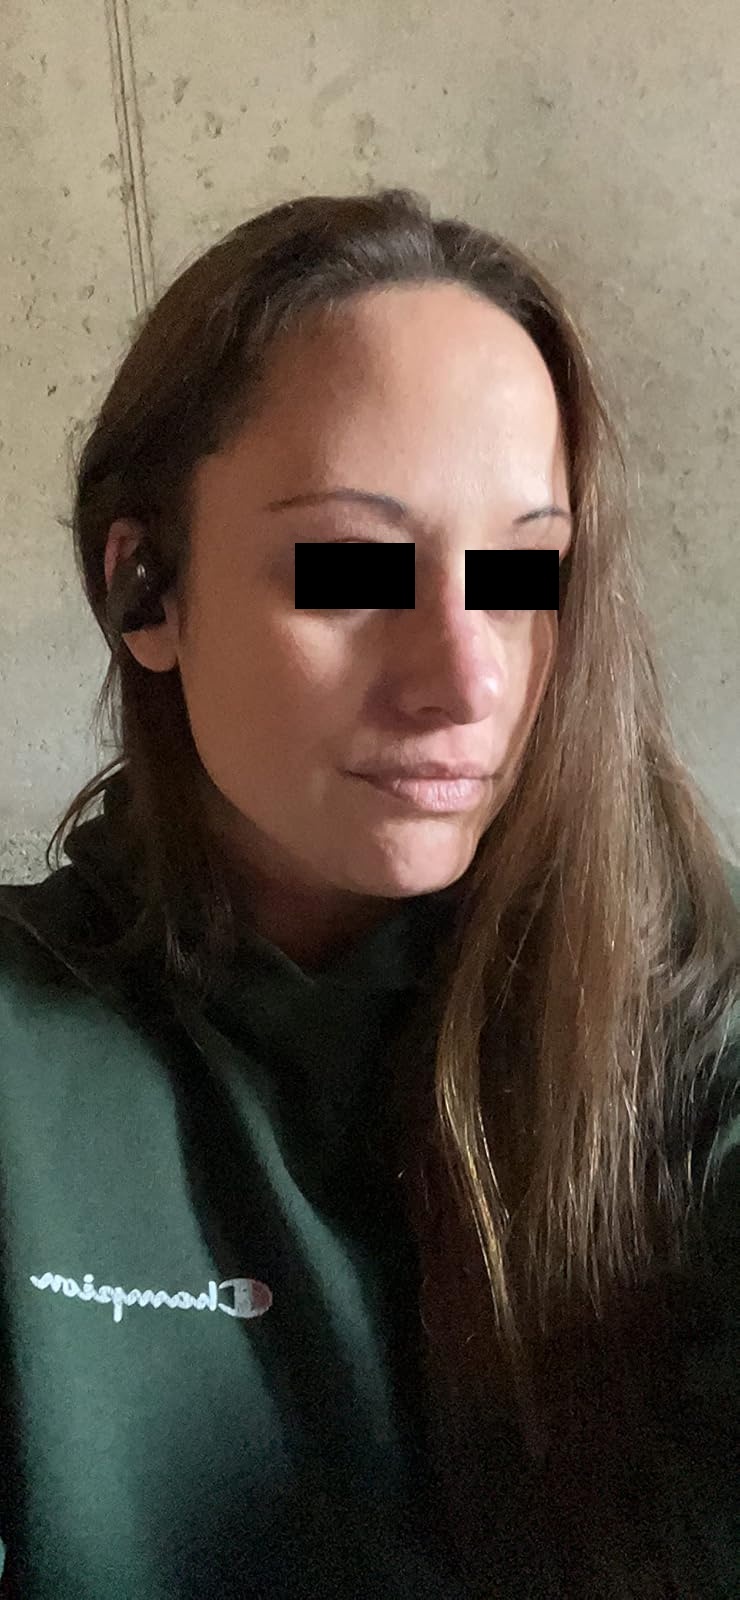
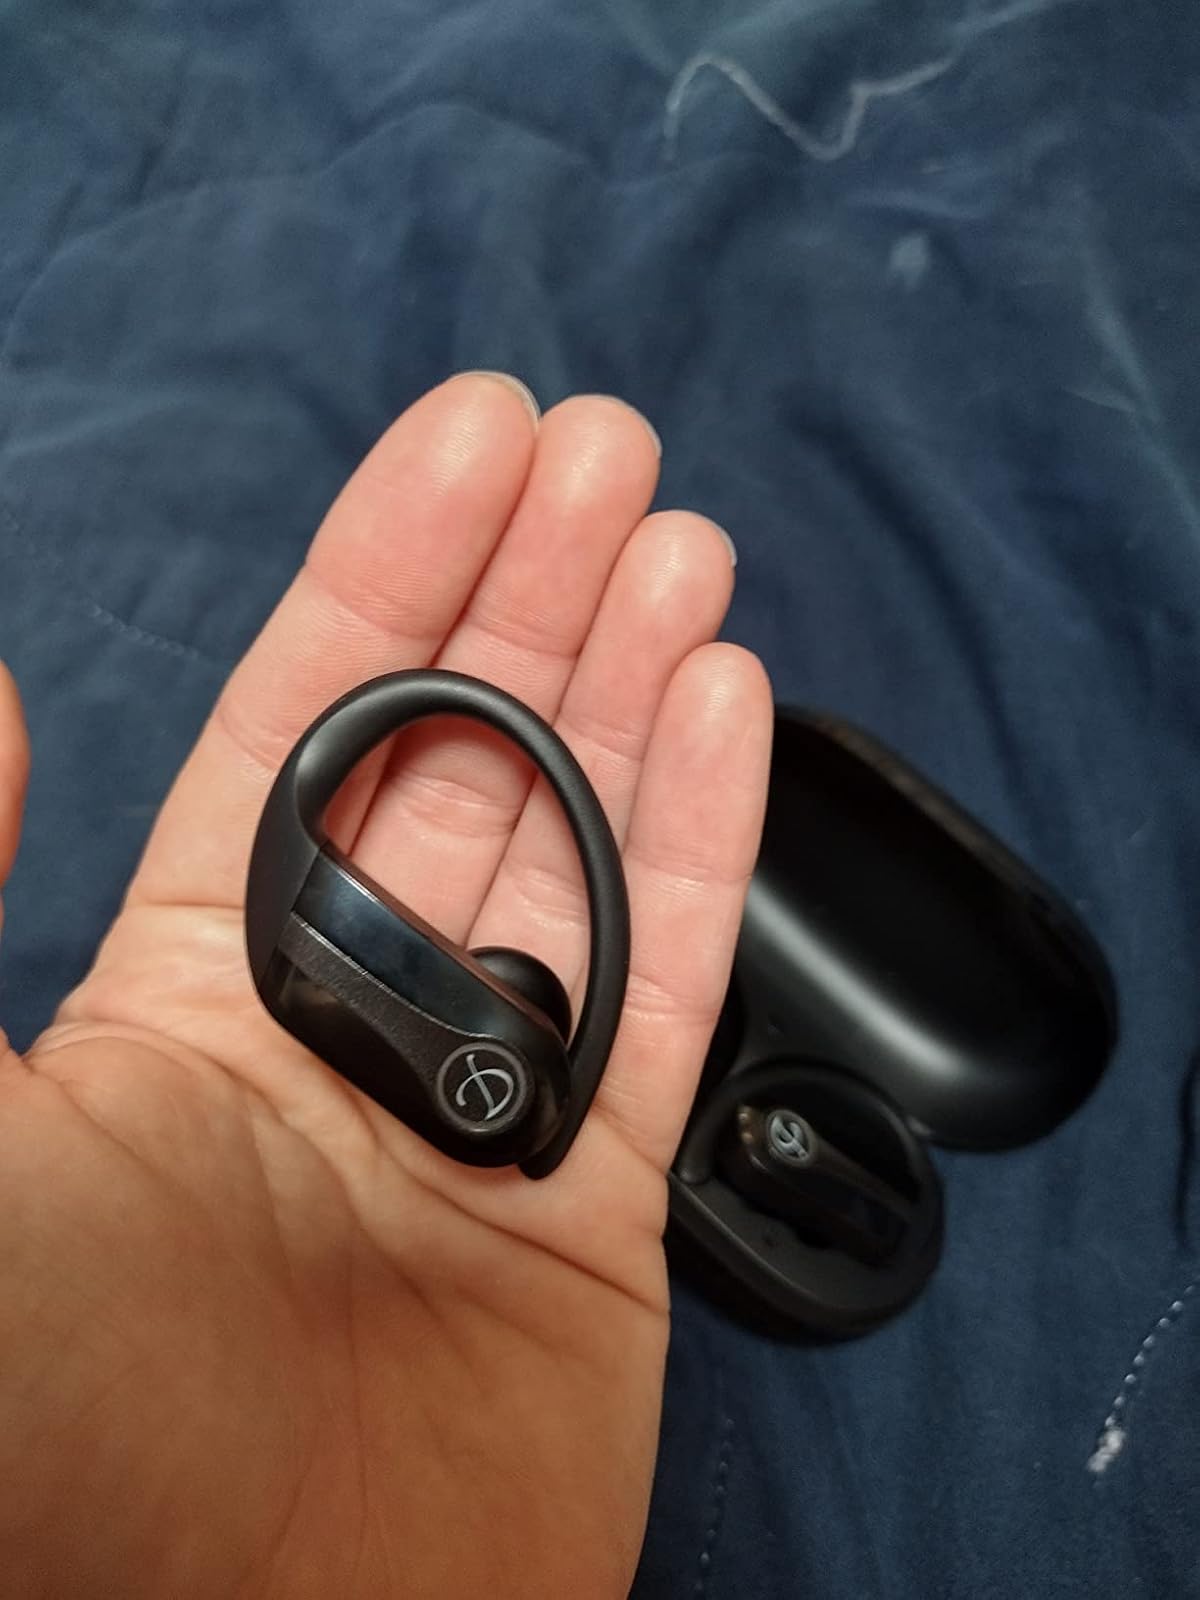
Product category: earbuds
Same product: yes